Sambhaji Patil Nilangekar

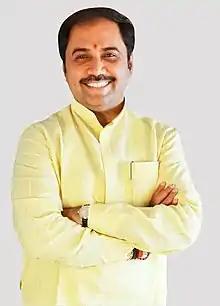

Sambhaji Patil Nilangekar (born 20 June 1977) is an Indian politician and leader of a Bharatiya Janata Party (BJP) from Maharashtra currently representing Nilanga constituency, Maharashtra as Member of Maharashtra Legislative Assembly.